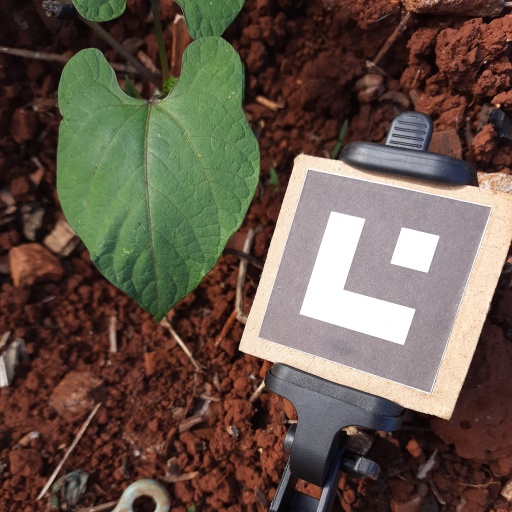
Observations: wavy surface, eating holes in the edge, under cloudy sky